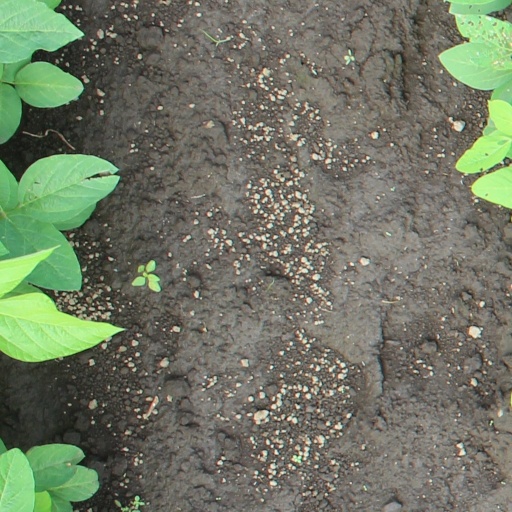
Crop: soybean